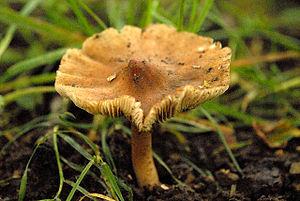
Inocybe est un genre de champignons basidiomycètes de la famille des Inocybaceae dans l'ordre des Agaricales.